Galup

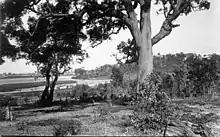
Wooded foreshore of Lake Monger

A reed island was constructed in the 1960s to provide a summer refuge for birds. Thirty eight species of birds have been sighted including black swans, cormorants, spoonbills and pelicans.